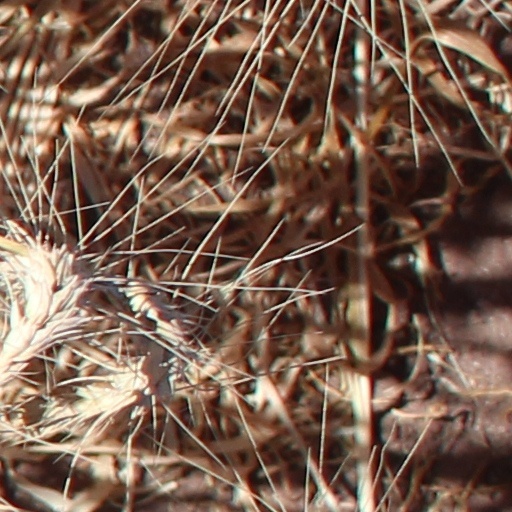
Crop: wheat